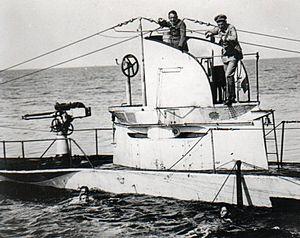
Le sous-marin allemand Unterseeboot 27, navire de tête du type U 27 a été construit par la Kaiserliche Werft de Danzig, et lancé le 14 juillet 1913 pour une mise en service le 8 mai 1914. Il a servi pendant la Première Guerre mondiale sous pavillon de la Kaiserliche Marine.